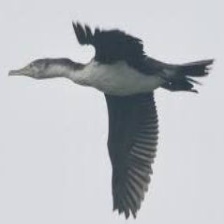
Species: AUCKLAND SHAQ
Scientific name: LEUCOCARBO COLENSOI